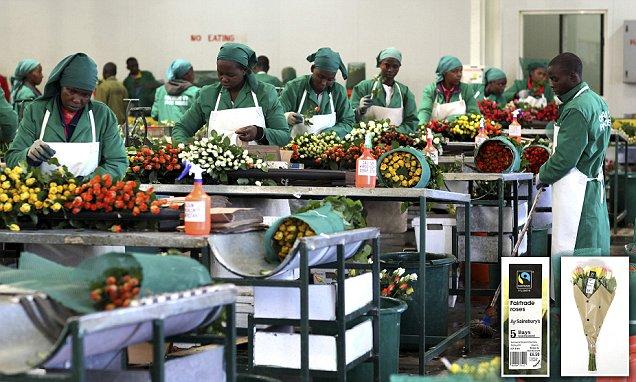
Wafanyakazi waliovalia mavazi maalumu ndani ya kiwanda cha kuchakata maua, kila mmoja anahusika na hatua muhimu ya kupanga, kufunga na kuandaa maua kwa ajili ya usafirishaji, maua mengi yanapangwa kwenye meza mengine yakiwa tayari yamepangwa vizuri kwenye mifuko ya plastiki, mchakato huu unaendeshwa kwa mpangilio wa kitaalamu unaonesha uzalishaji wa kisasa wa bidhaa za kilimo kwa ajili ya soko la kimataifa.